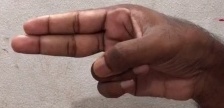
ASL sign: H